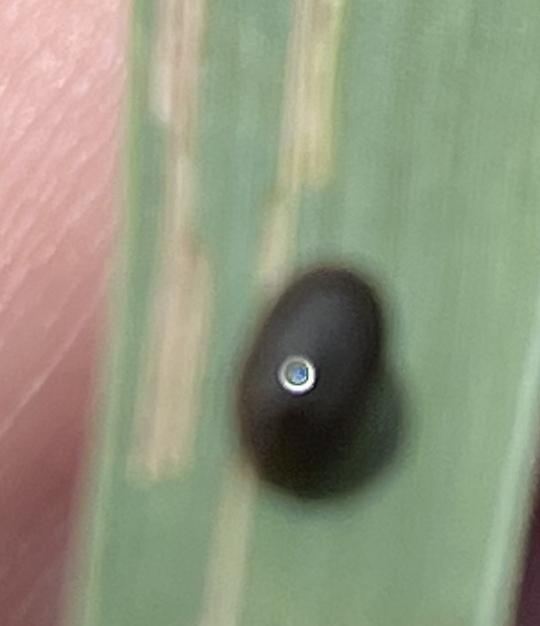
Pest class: cereal_leaf_beetle